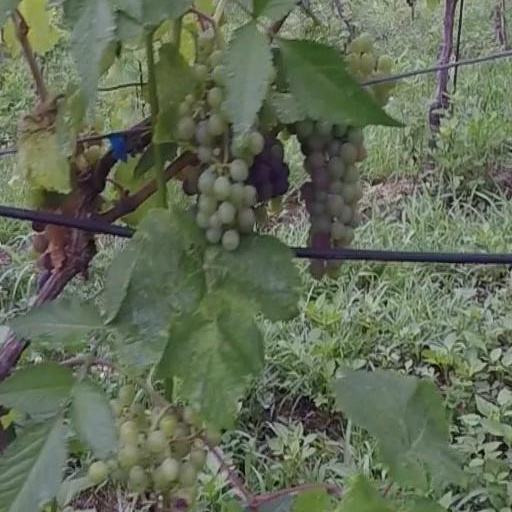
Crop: grape